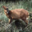
Label: deer